Macombs Dam Bridge

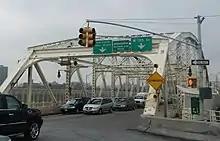

At the eastern end of the over-water span, there are two Warren truss spans, followed by a camelback span over the tracks of the Metro-North Railroad's Hudson Line. Past the camelback span, the bridge intersects with the on- and off-ramps to and from the southbound Major Deegan Expressway. To the northeast, a steel approach road leads to Jerome Avenue, which extends north into the Bronx and Westchester County, and there are cloverleaf ramps to and from the northbound Major Deegan Expressway. The approach road consists of six steel-and-concrete spans across the expressway, as well as six more Warren trusses. These spans are supported by girders located atop granite piers. The approach road contains another intersection, with 161st Street, before terminating at Jerome Avenue. The grade of the approach road is 1%.